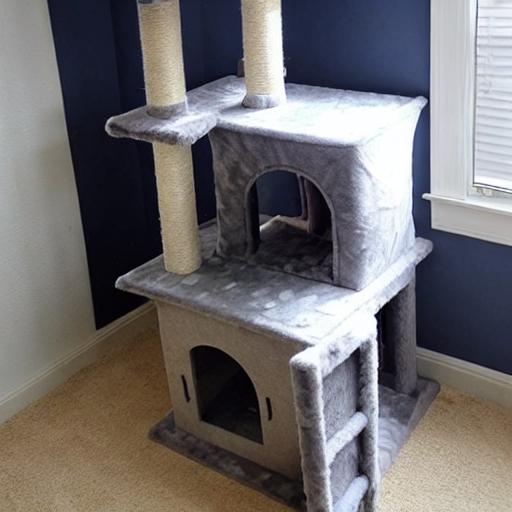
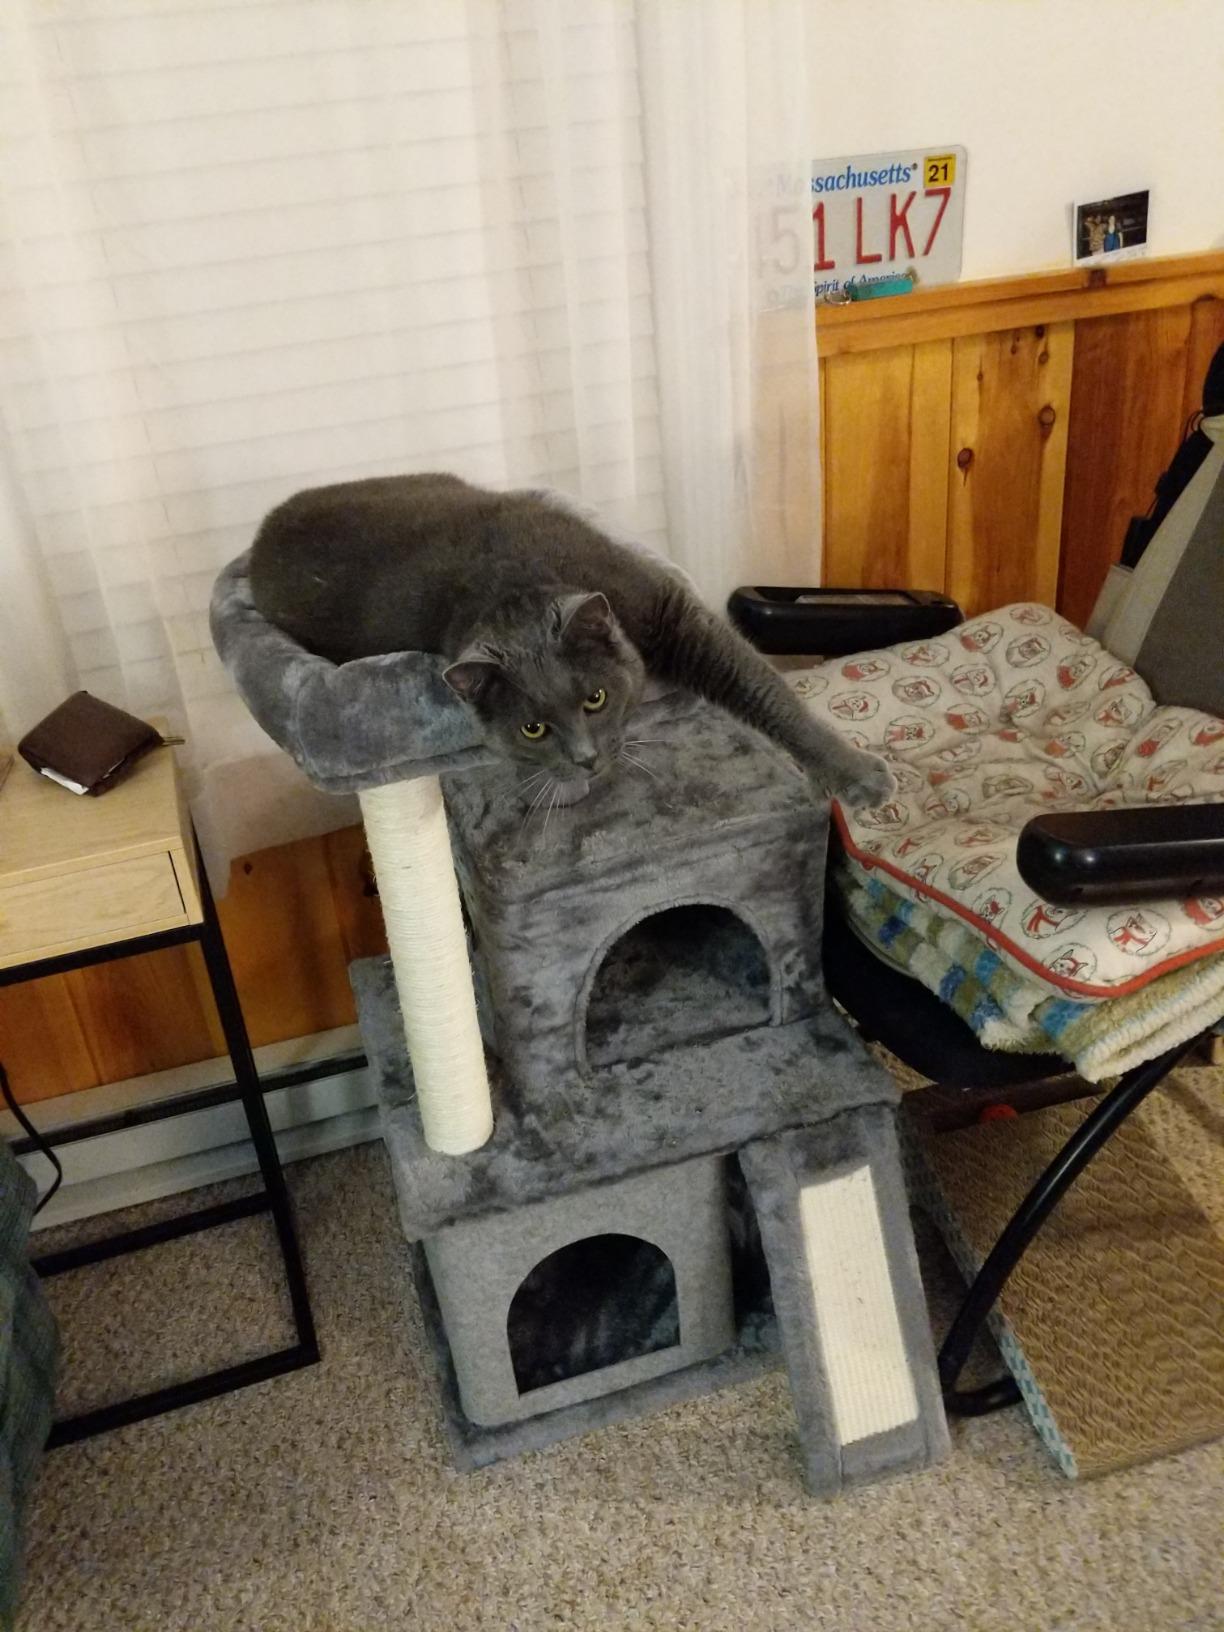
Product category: items_cat tree
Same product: no